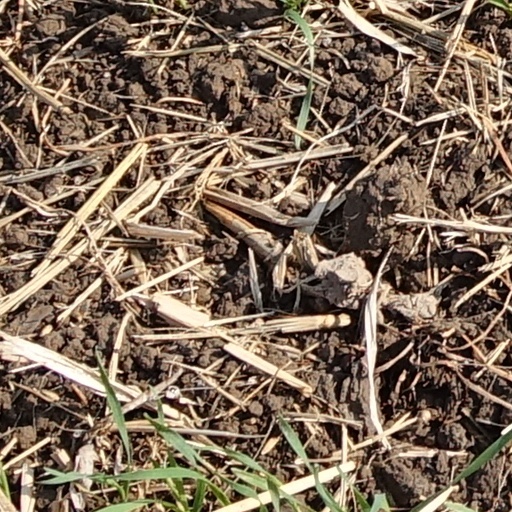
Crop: wheat